History of Uri

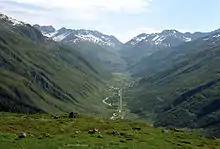
The valley Urseren from the Furka Pass

Uri is a Swiss "Talschaft" and canton in the upper Reuss valley.